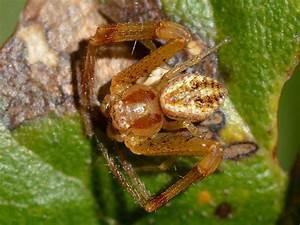
spider